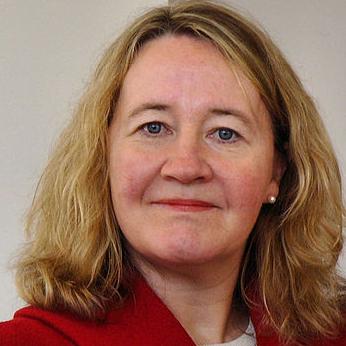
Age: 47